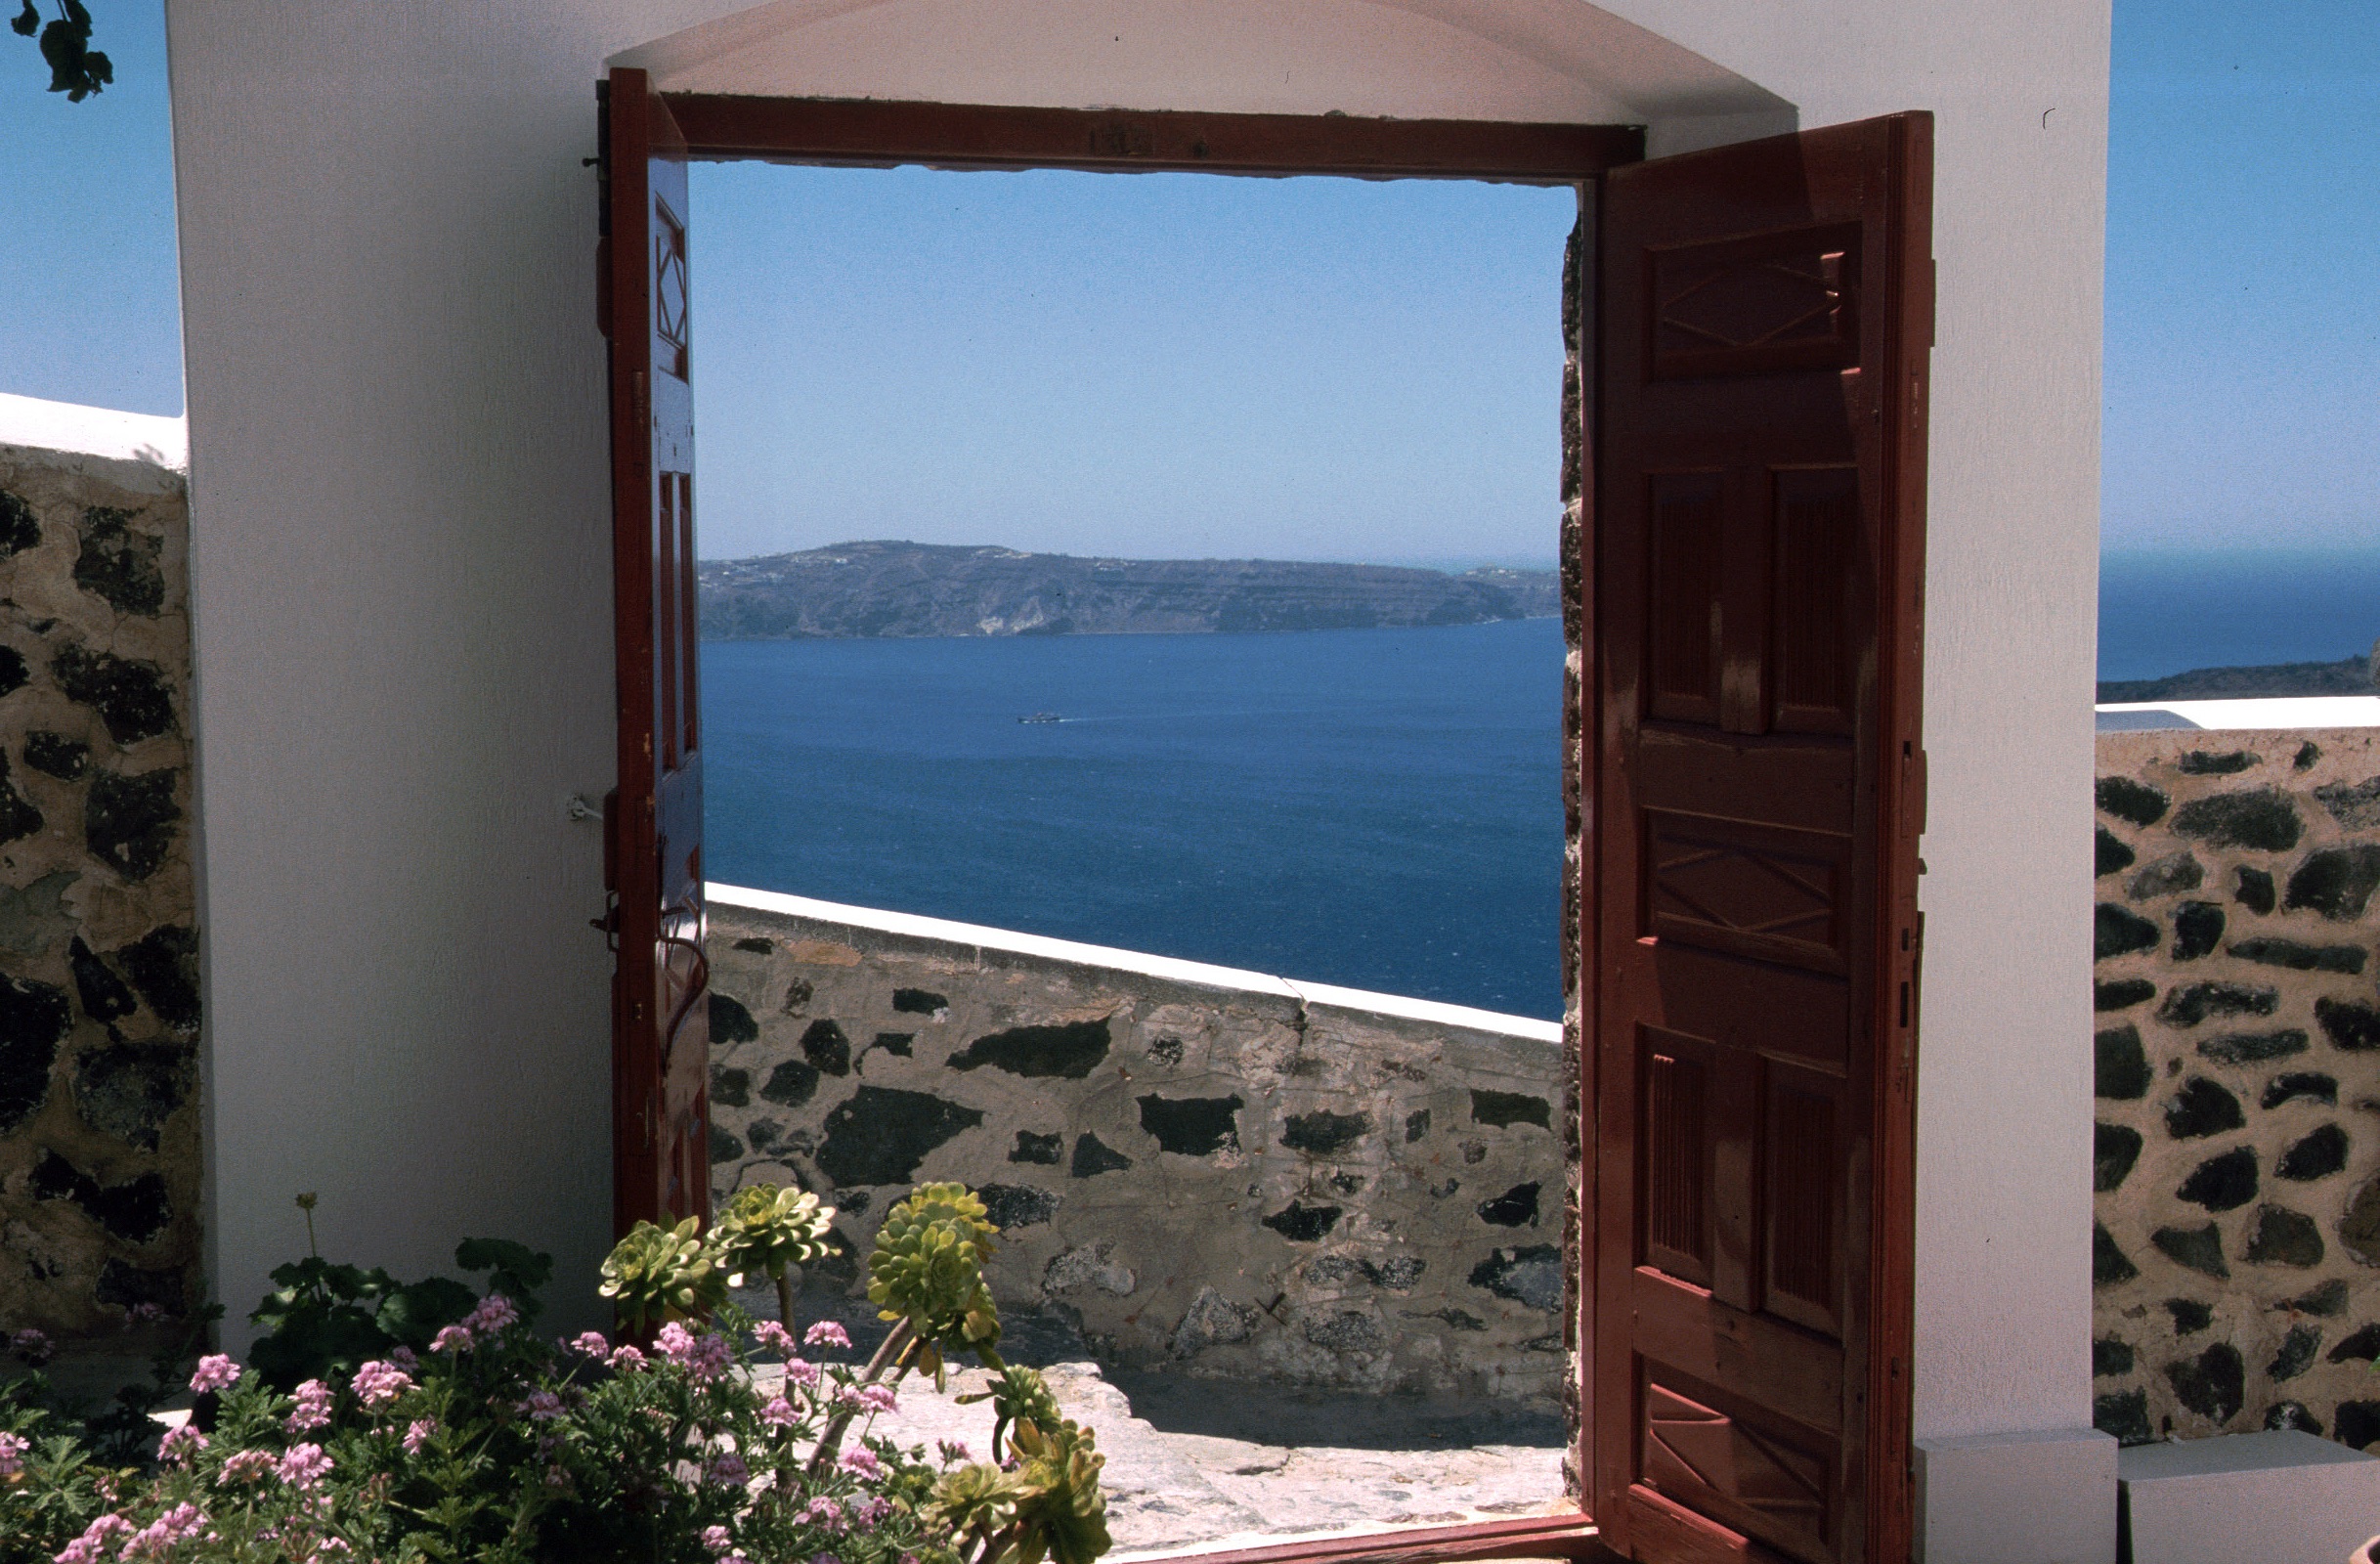
sea, villa, house, window, home, vacation, cottage, property, apartment, interior design, resort, estate